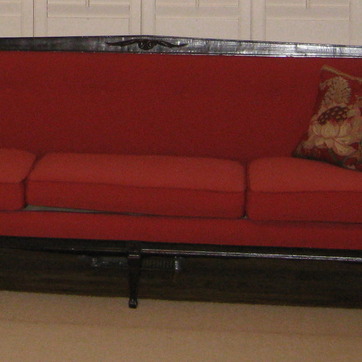
Material: fabric